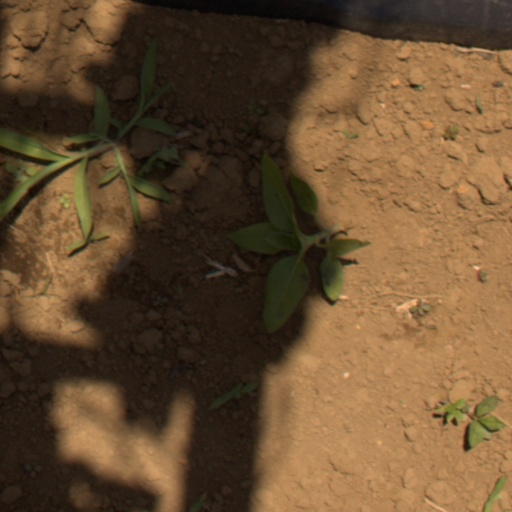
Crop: Jerusalem artichoke